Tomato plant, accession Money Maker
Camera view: vertical (180 deg); turntable rotation: 330 degrees
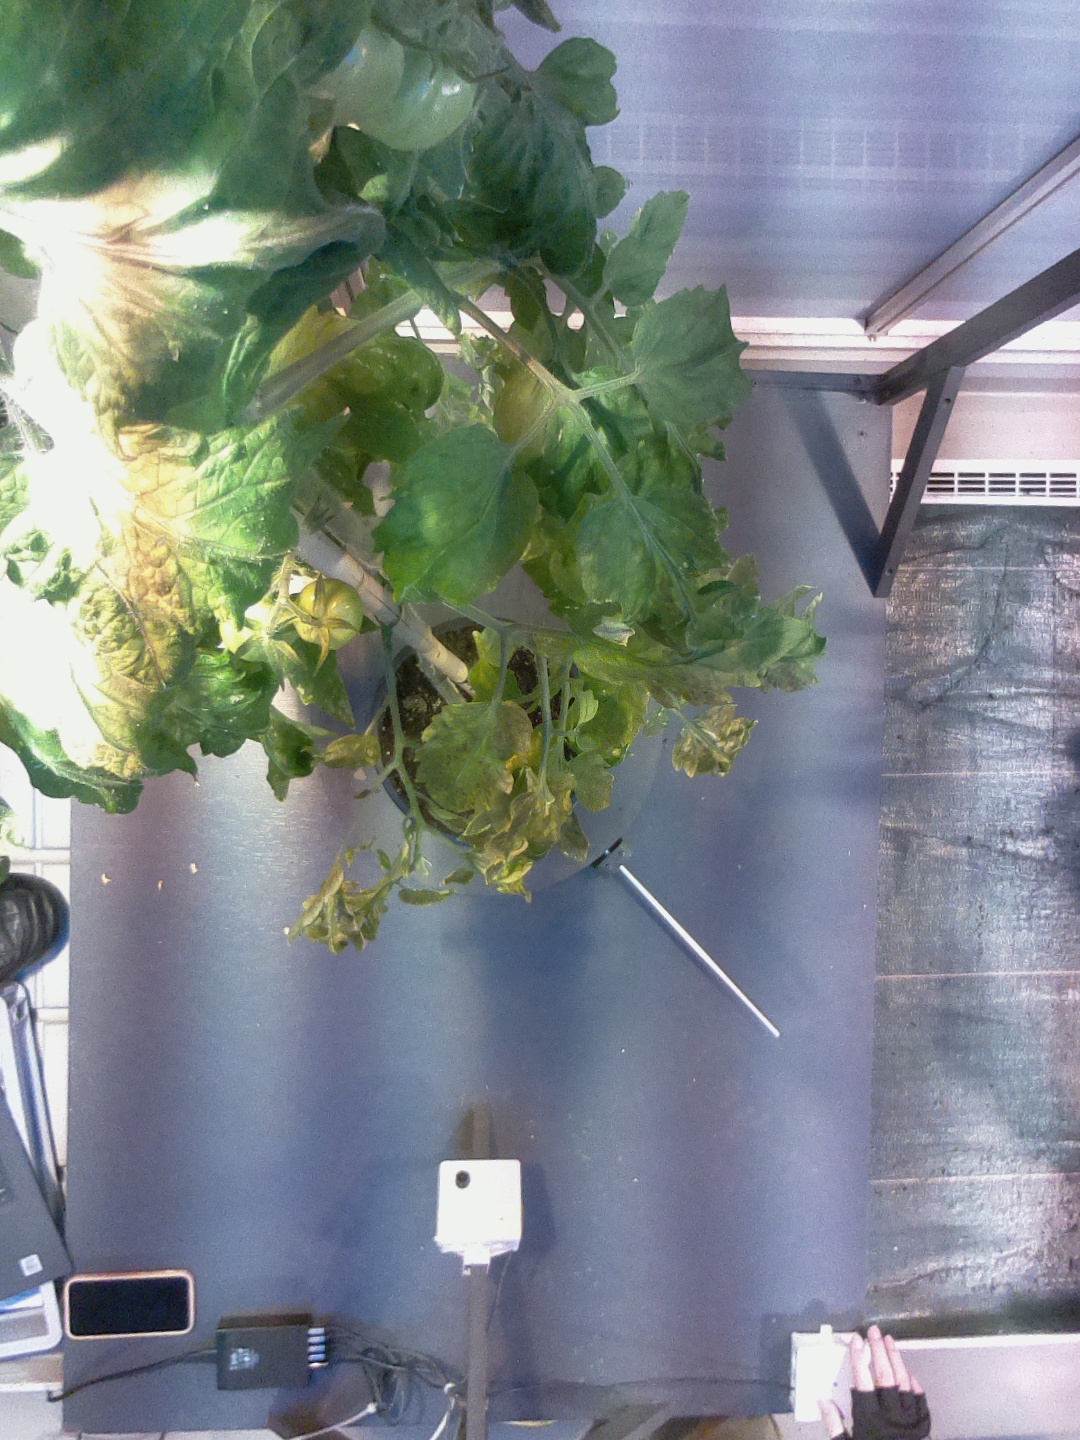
BBCH growth stage 72: 20%-30% of final fruit size